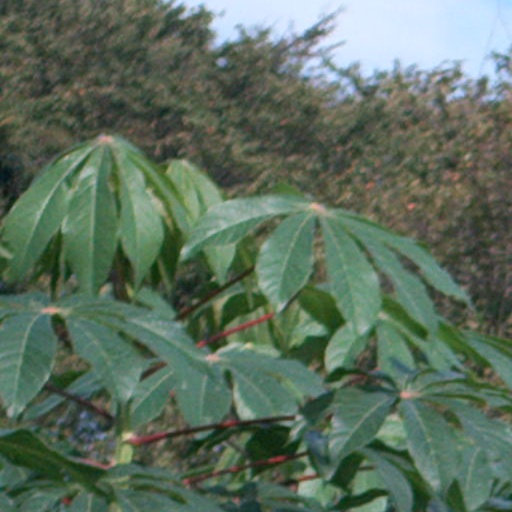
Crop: cassava